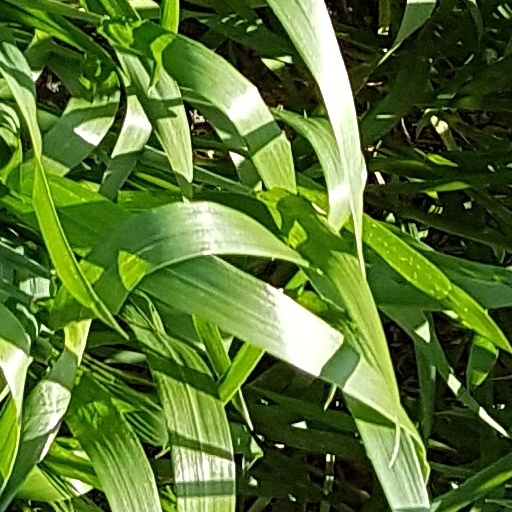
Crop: wheat